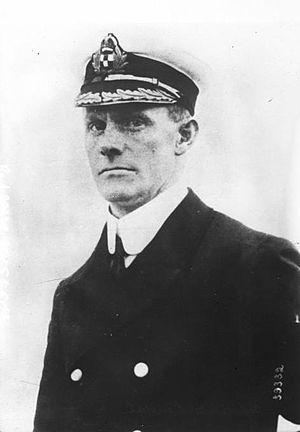
Henry Kendall, capitaine de l'Empress of Ireland (paquebot qui a sombré le 29 mai 1914)
Henry George Kendall est un capitaine de navire britannique. Il est connu pour avoir survécu à plusieurs naufrages ainsi que pour son leadership lors de la Première Guerre mondiale.
L'Empress of Ireland est un paquebot transatlantique de la Canadian Pacific Steamship Company lancé le 26 janvier 1906 et qui assurait la liaison régulière entre Québec et Liverpool, en Angleterre. Le 29 mai 1914, il fait naufrage dans l'estuaire du Saint-Laurent, près de Rimouski. Avec 1 012 victimes parmi les 1 477 personnes embarquées, il constitue « le plus grand naufrage survenu au Canada » et se classe parmi les plus grands naufrages du début du XXᵉ siècle, avec ceux du Titanic et du Lusitania.